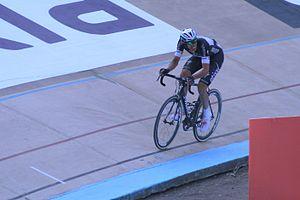
Paris-Roubaix 2014, vélodrome de Roubaix Niki Terpstra